United States Seventh Fleet

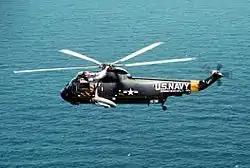
, Squadron HC-1 during operation "Desert Shield" in 1990, U.S. Seventh Fleet.

Seventh Fleet represented the first official entrance of the United States into the Vietnam War, with the Gulf of Tonkin incident. Between 1950 and 1970, the U.S. Seventh Fleet was known by the tongue-in-cheek nickname "Tonkin Gulf Yacht Club" since most of the fleet's operations were conducted from the Tonkin Gulf at the time.